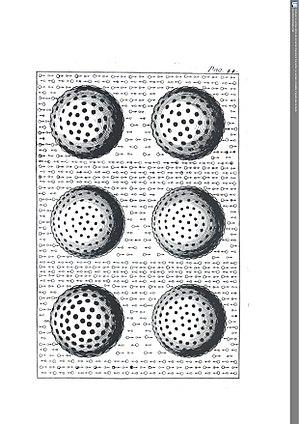
Représentation de différents corpuscules de matière et des corpuscules ultramondains qui les font mouvoir.
Georges-Louis Le Sage, né le 13 juin 1724 à Genève où il est mort le 9 novembre 1803, est un physicien genevois connu pour sa théorie de la gravité faisant intervenir des particules qu'il appelait « corpuscules ultramondains ».